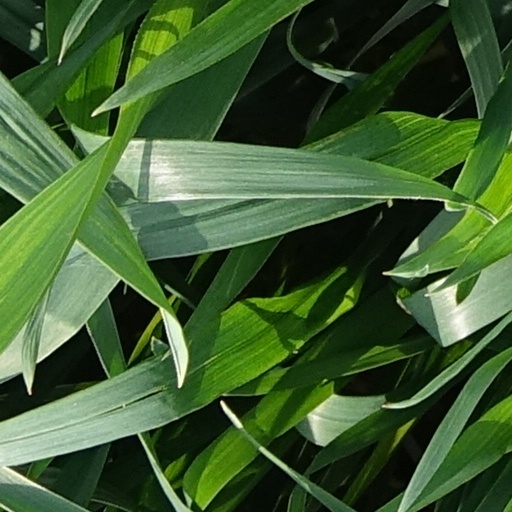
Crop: wheat